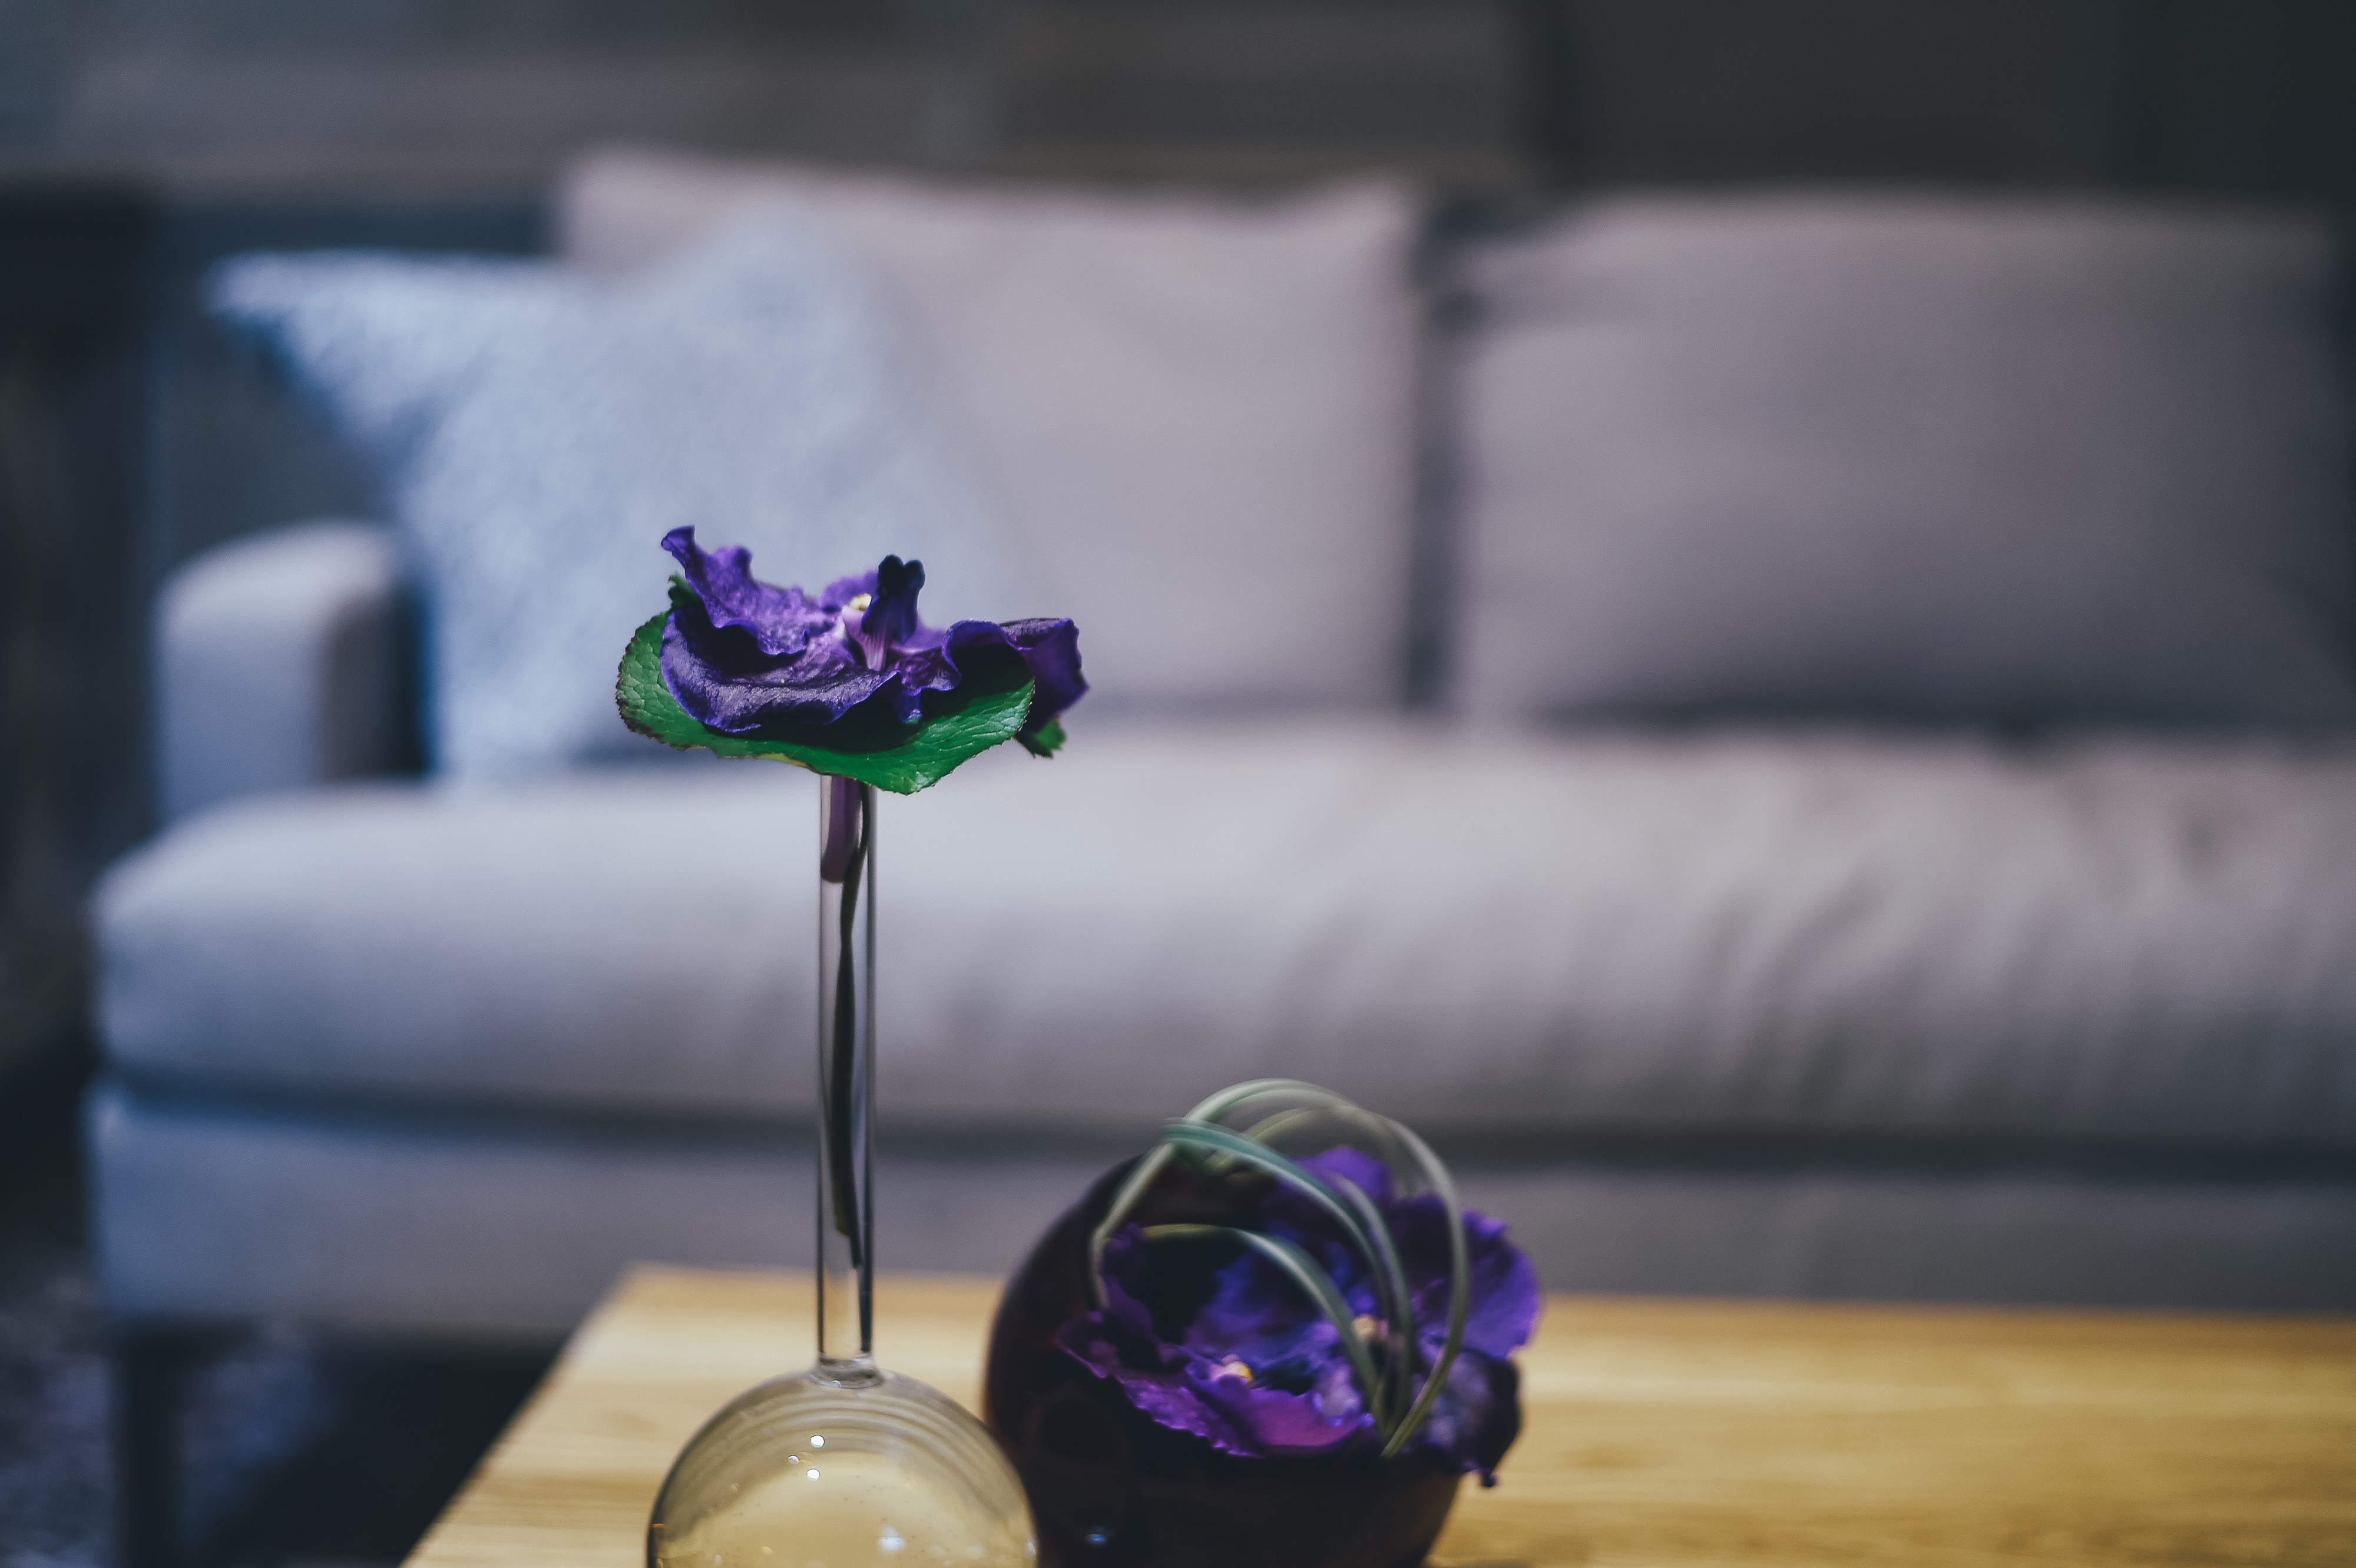
table, light, plant, flower, purple, interior, glass, floral, spring, green, color, blue, black, lighting, shape, macro photography